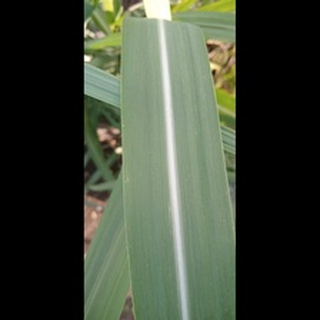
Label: healthy_sugarcane